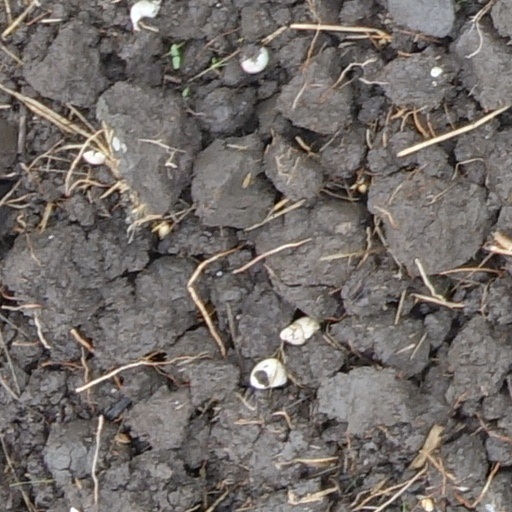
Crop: wheat